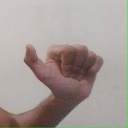
अक्षर: त